Maurandella

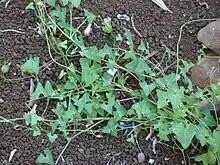
Leaves and crawling habit

It has more-or-less triangular untoothed leaves and tubular flowers in various shades of pink, red or blue to violet with white bases. Unlike species in the genus "Maurandya", the flowers have closed "lips".